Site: brandenburg
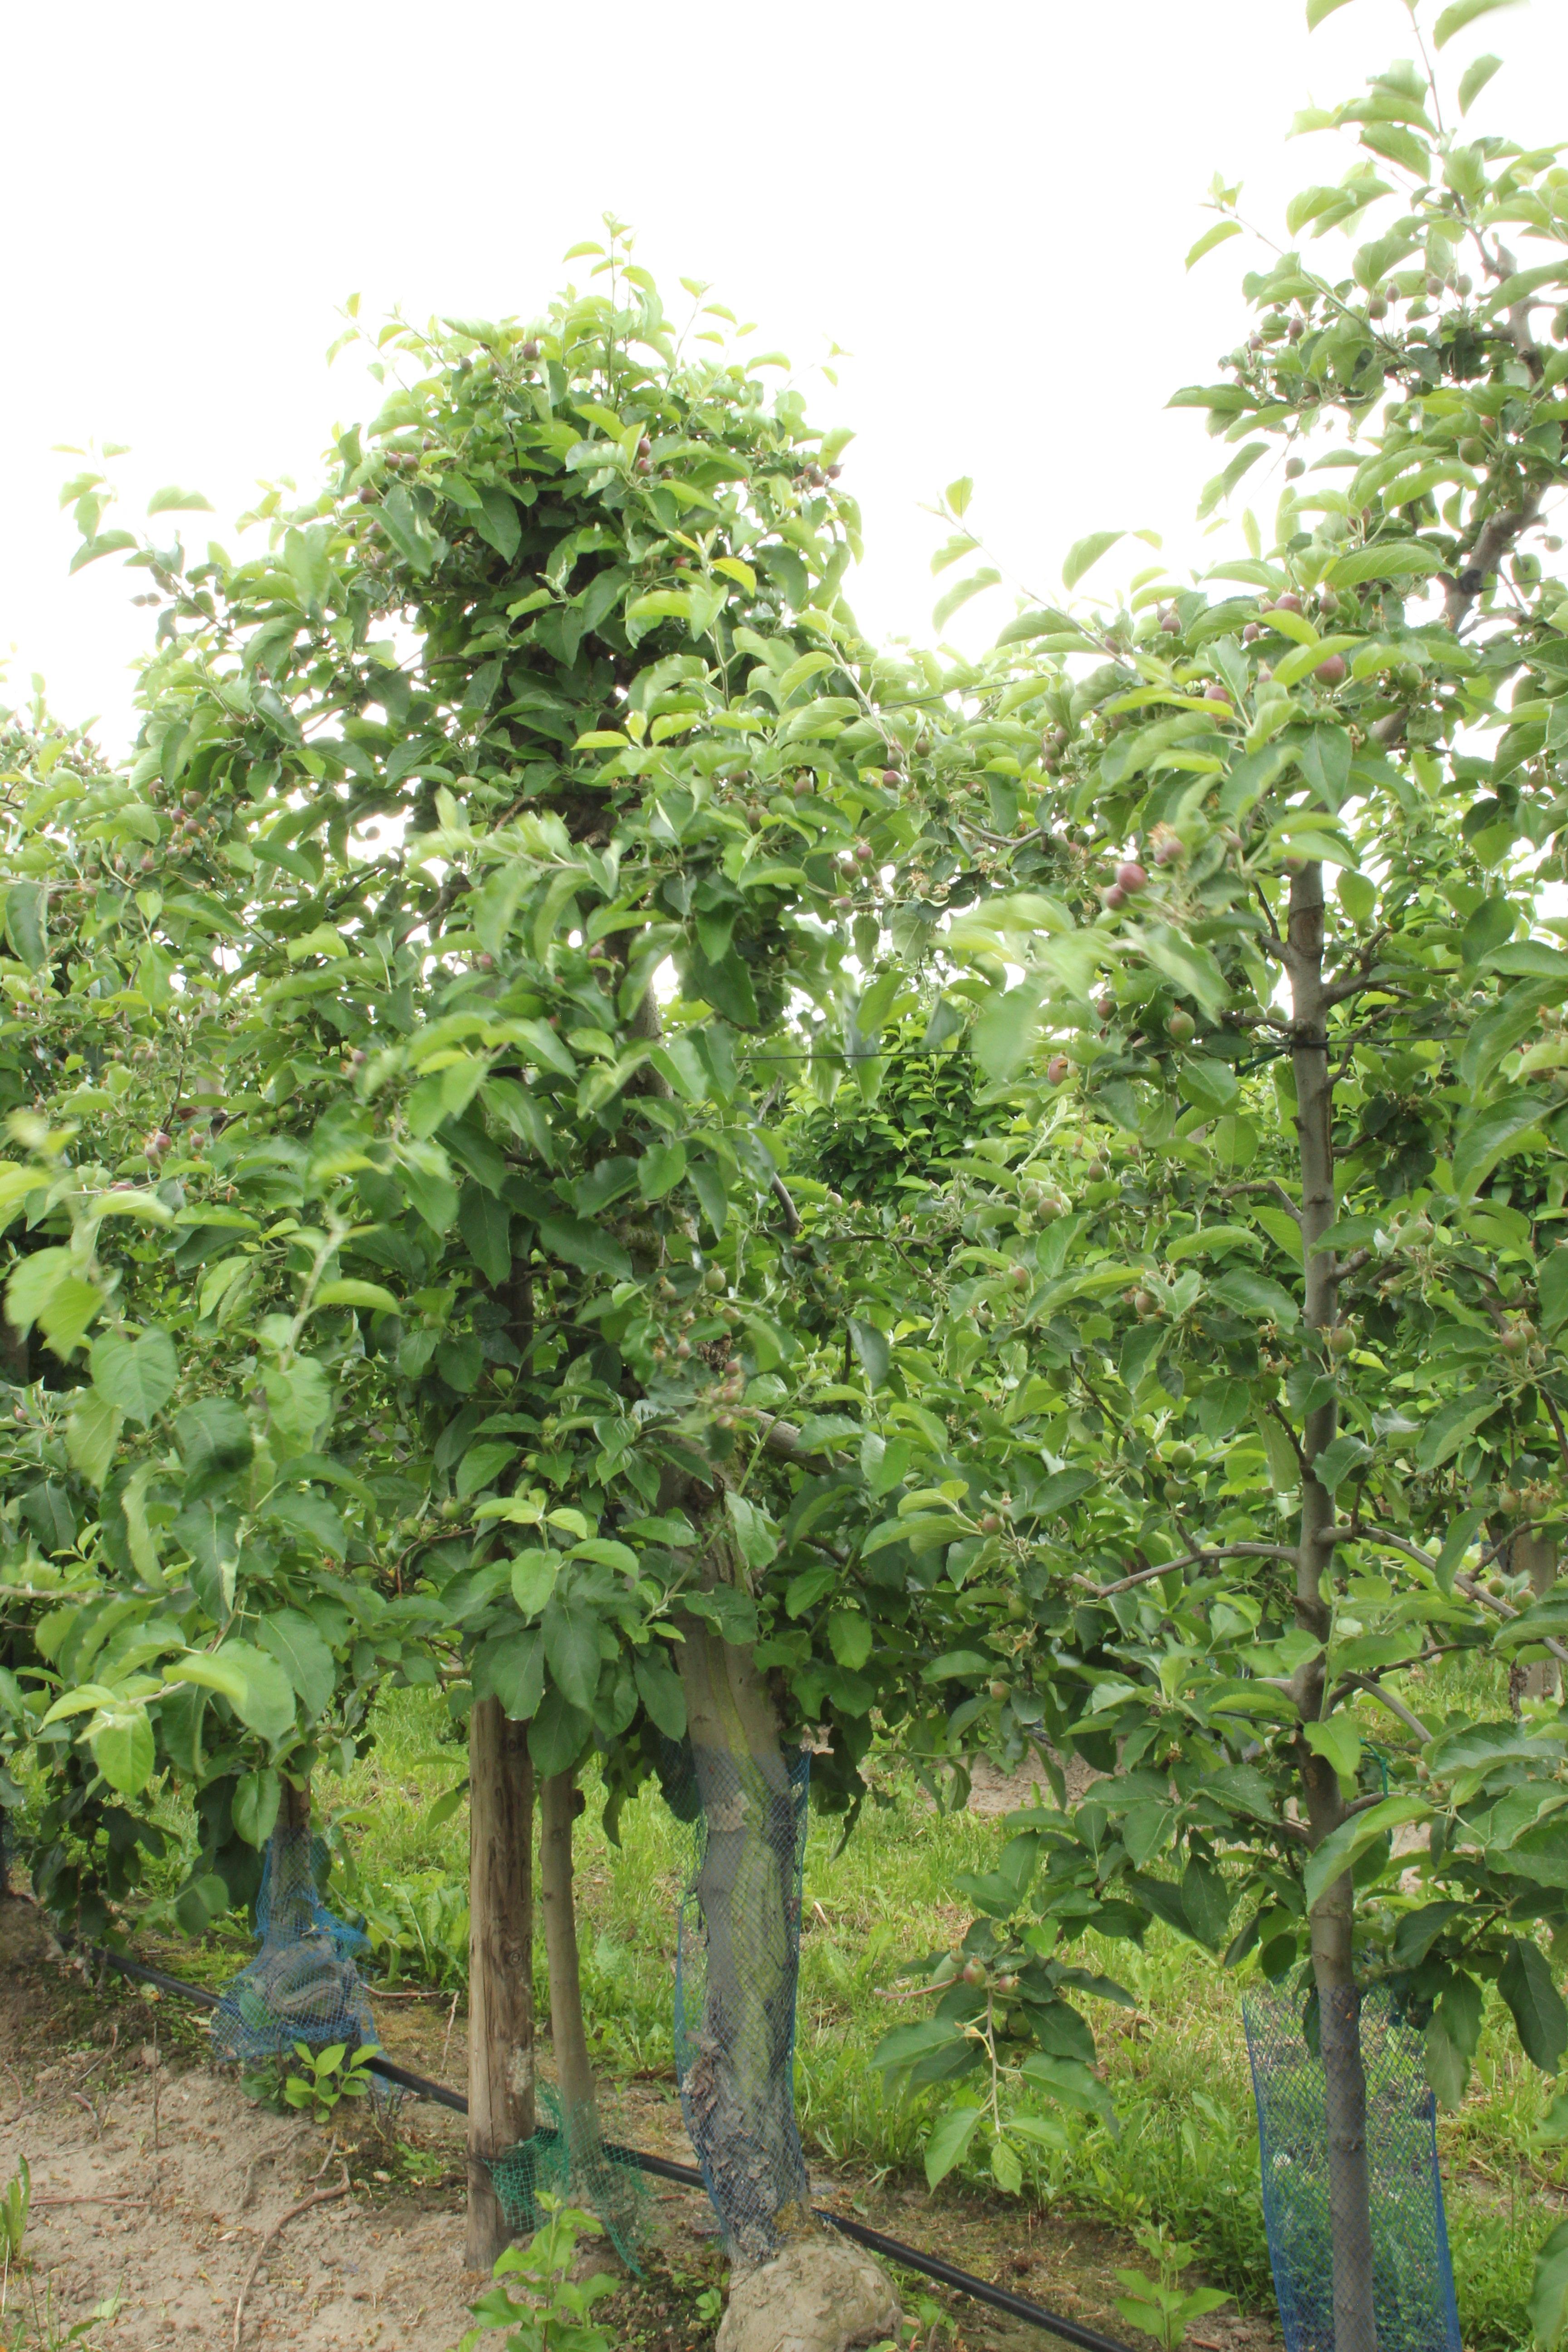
Growth stage (BBCH 72): Development of fruit